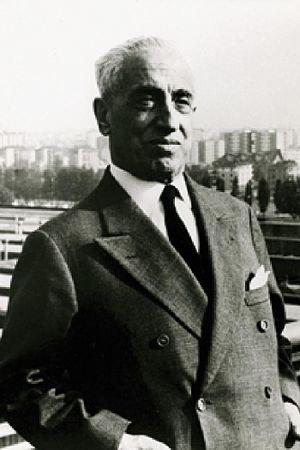
Vittorio Valletta est un dirigeant industriel italien, notamment de Fiat.